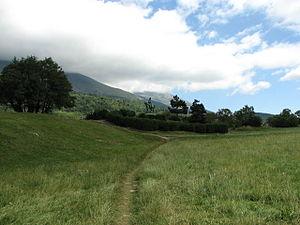
Laffrey est une commune française située dans le département de l'Isère en région Auvergne-Rhône-Alpes.